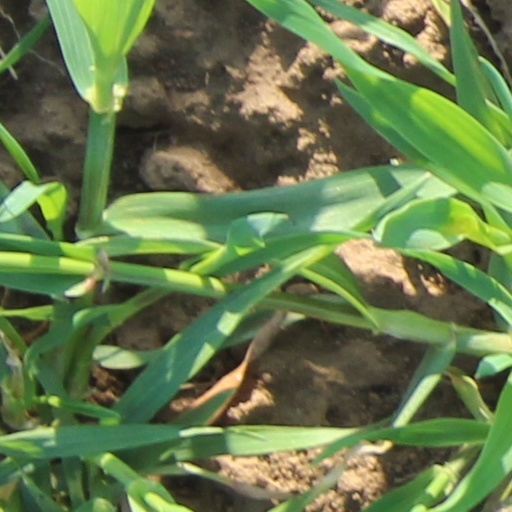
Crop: wheat